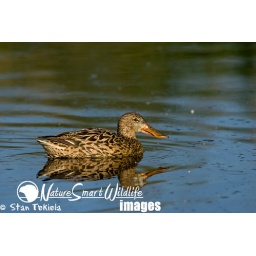
Northern Shoveler, Anas clypeata, adult female on blue green water, taken in Tucson Arizona, wild